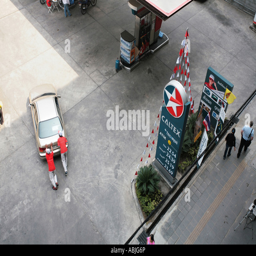
a car that has run out of gas is pushed into a gas station